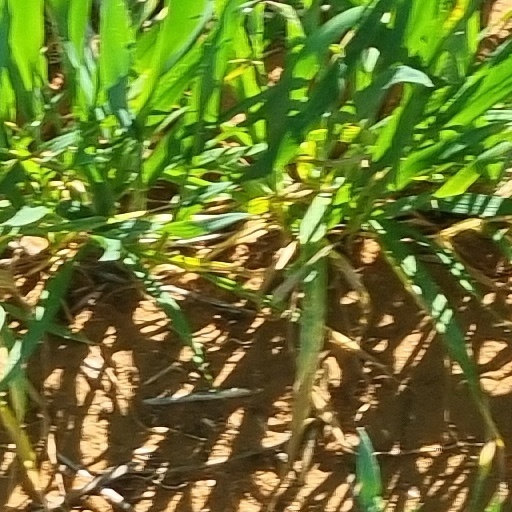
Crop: wheat